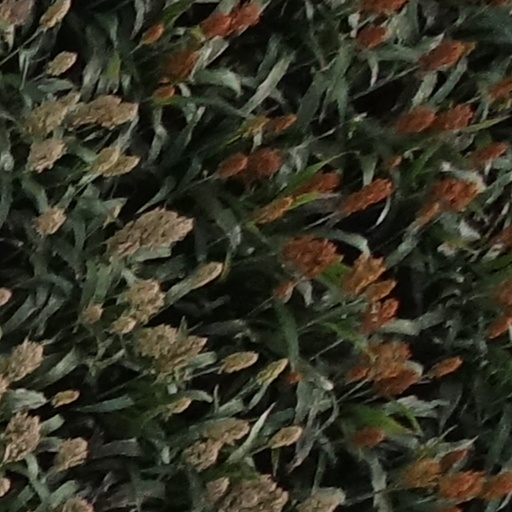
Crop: sorghum